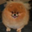
Label: dog